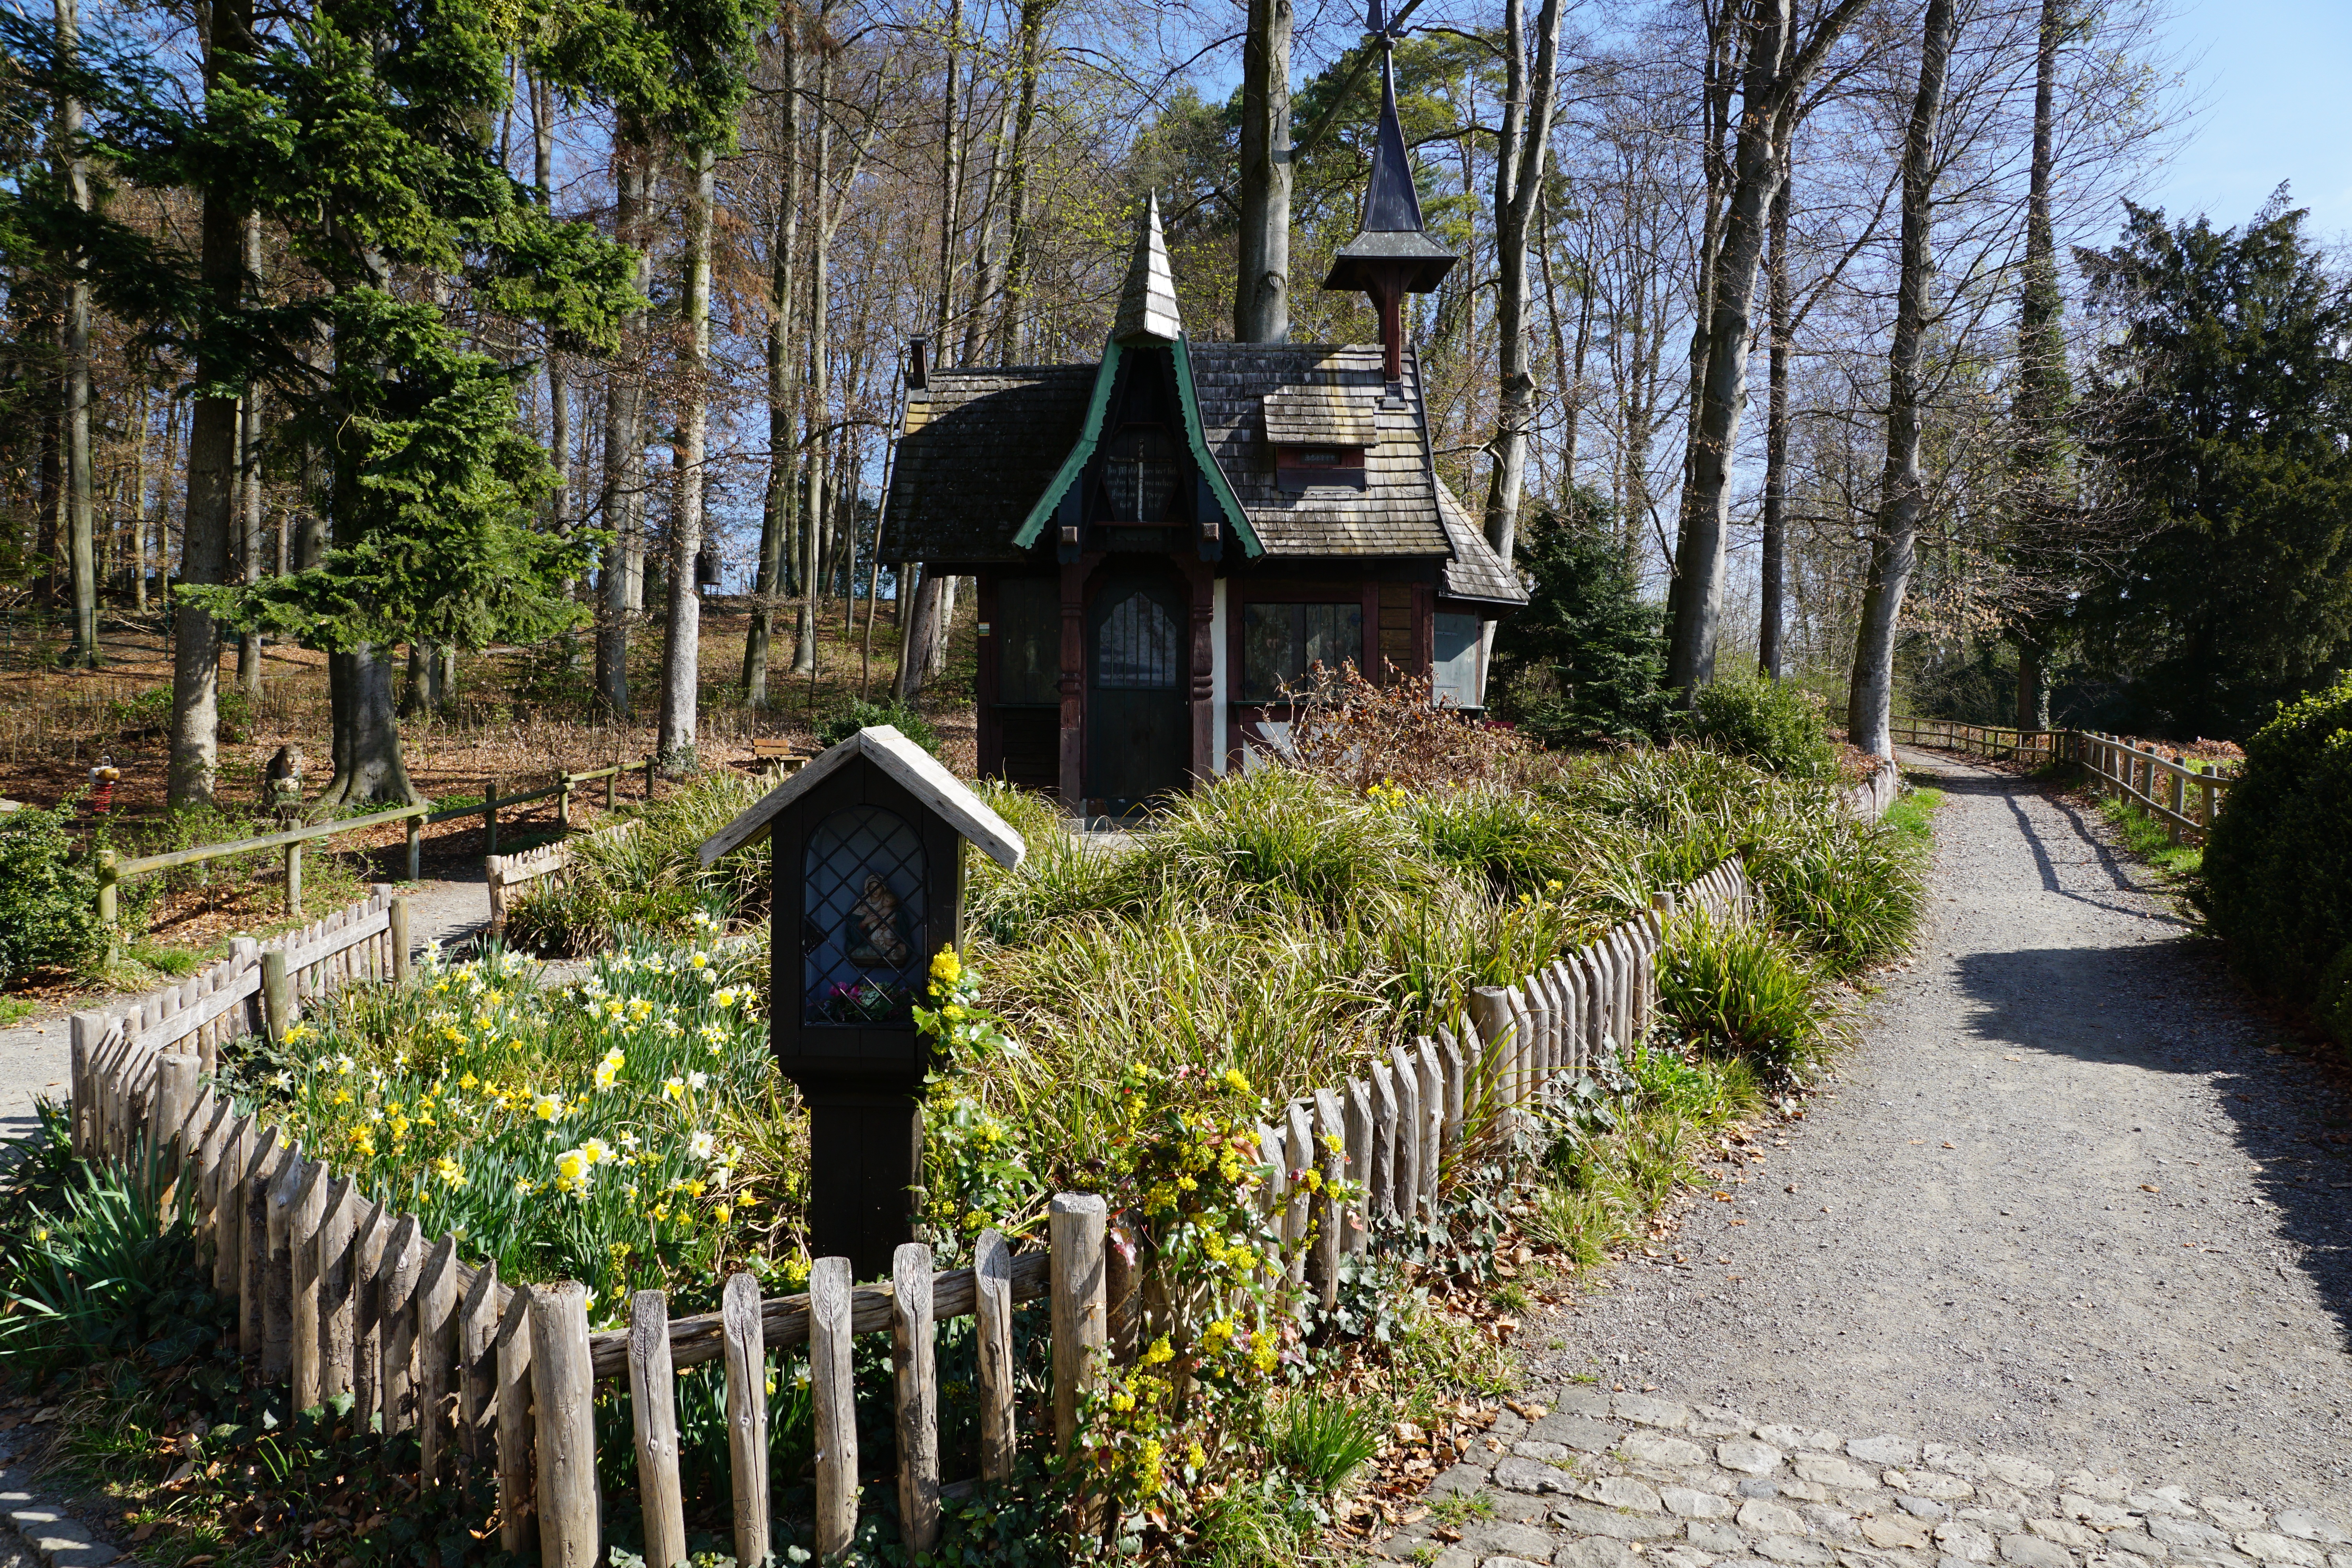
fence, home, village, cottage, chapel, garden, estate